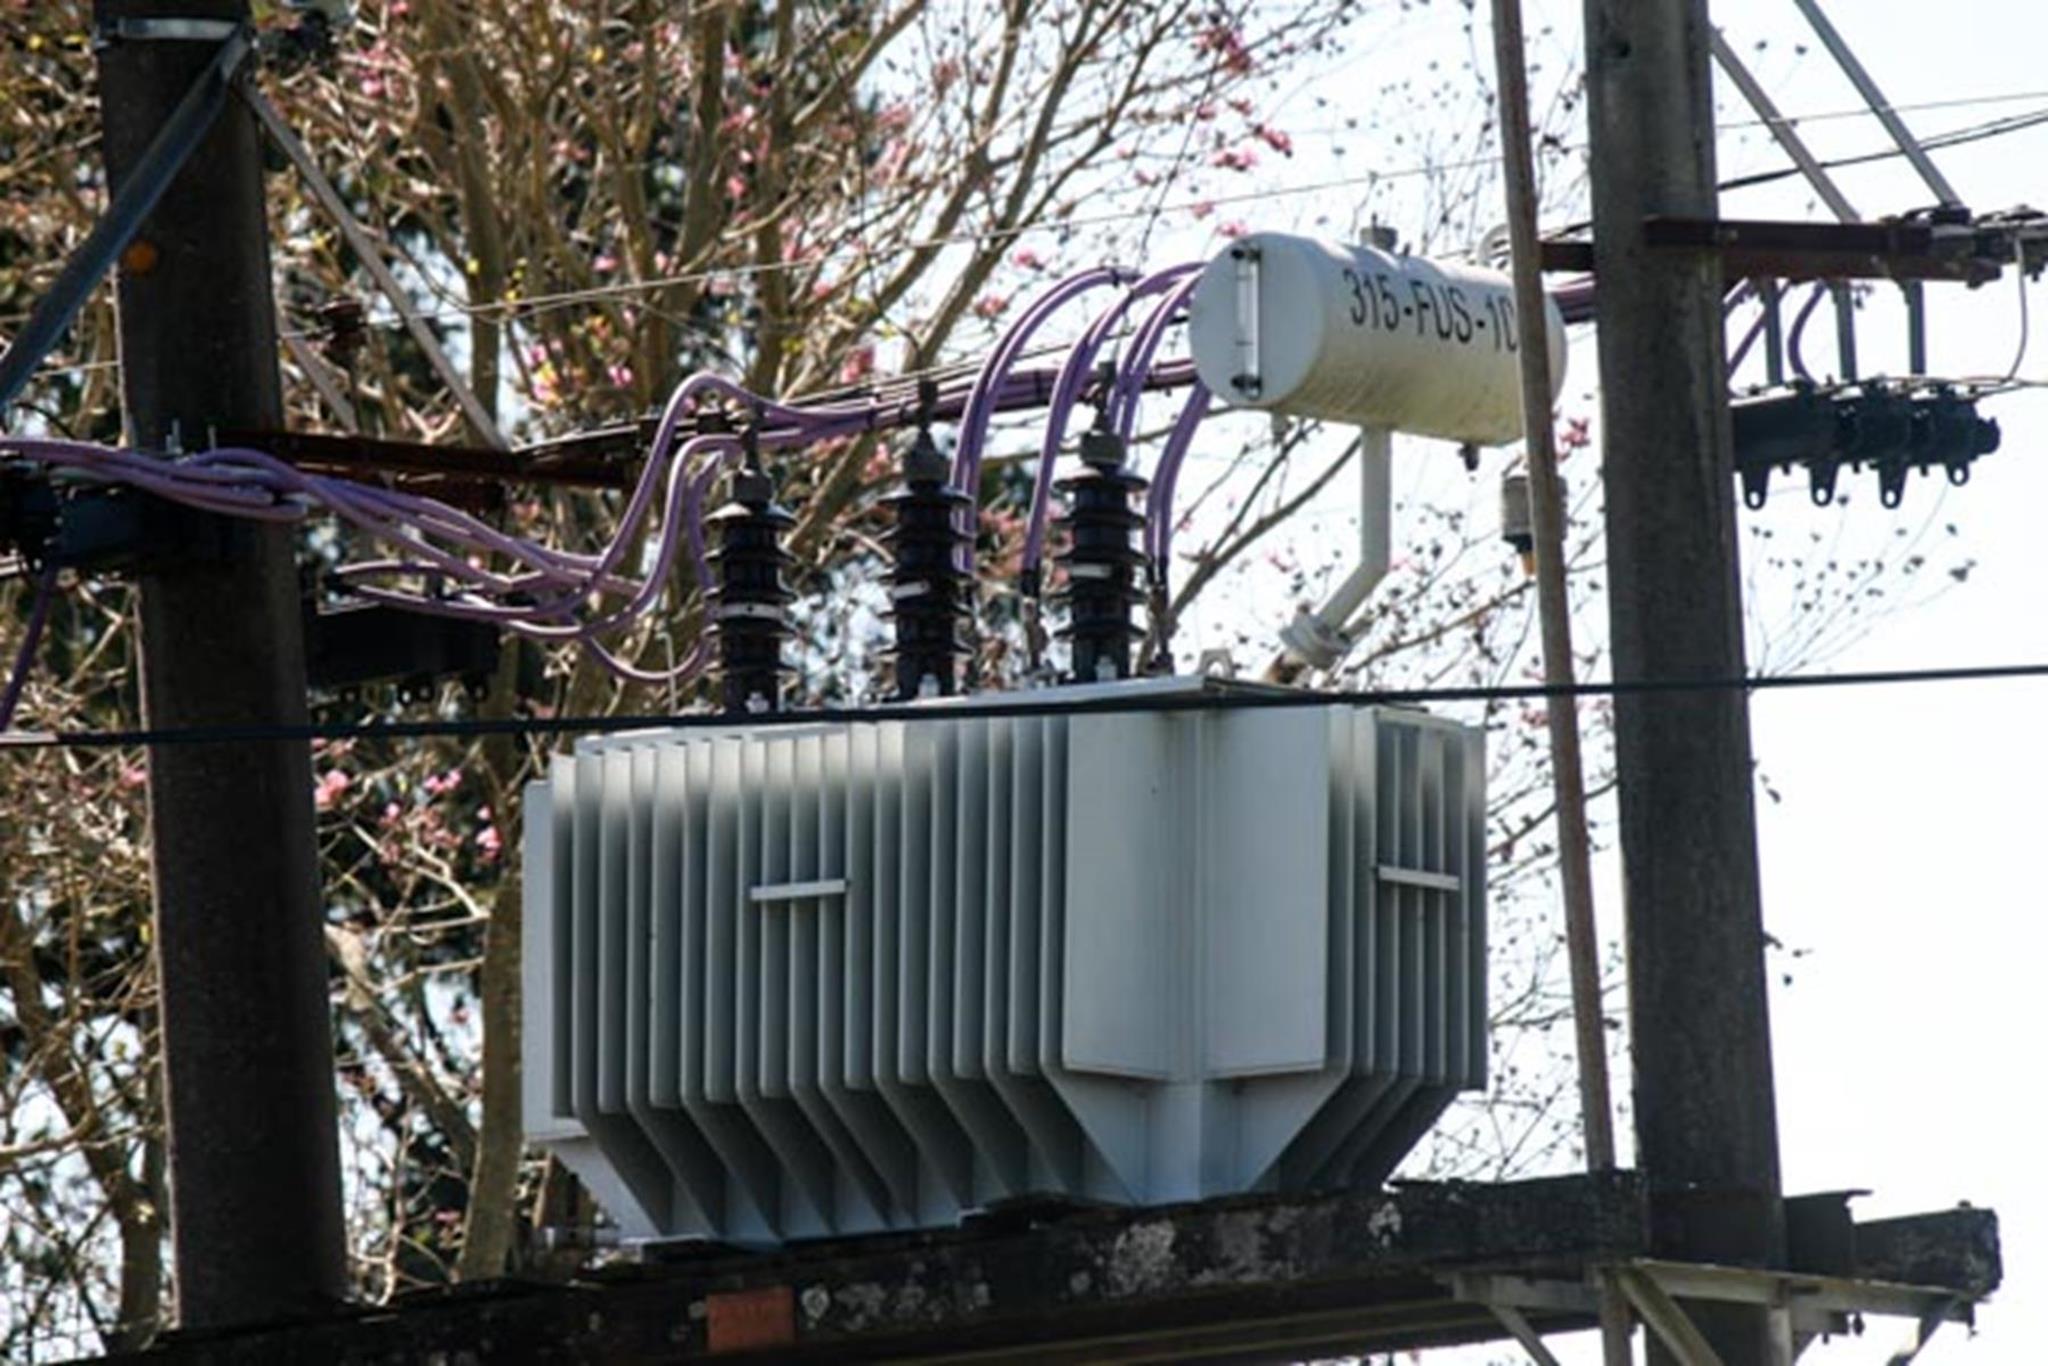
electric, transformer, epe, technology, iron, tree, current transformer, electrical supply